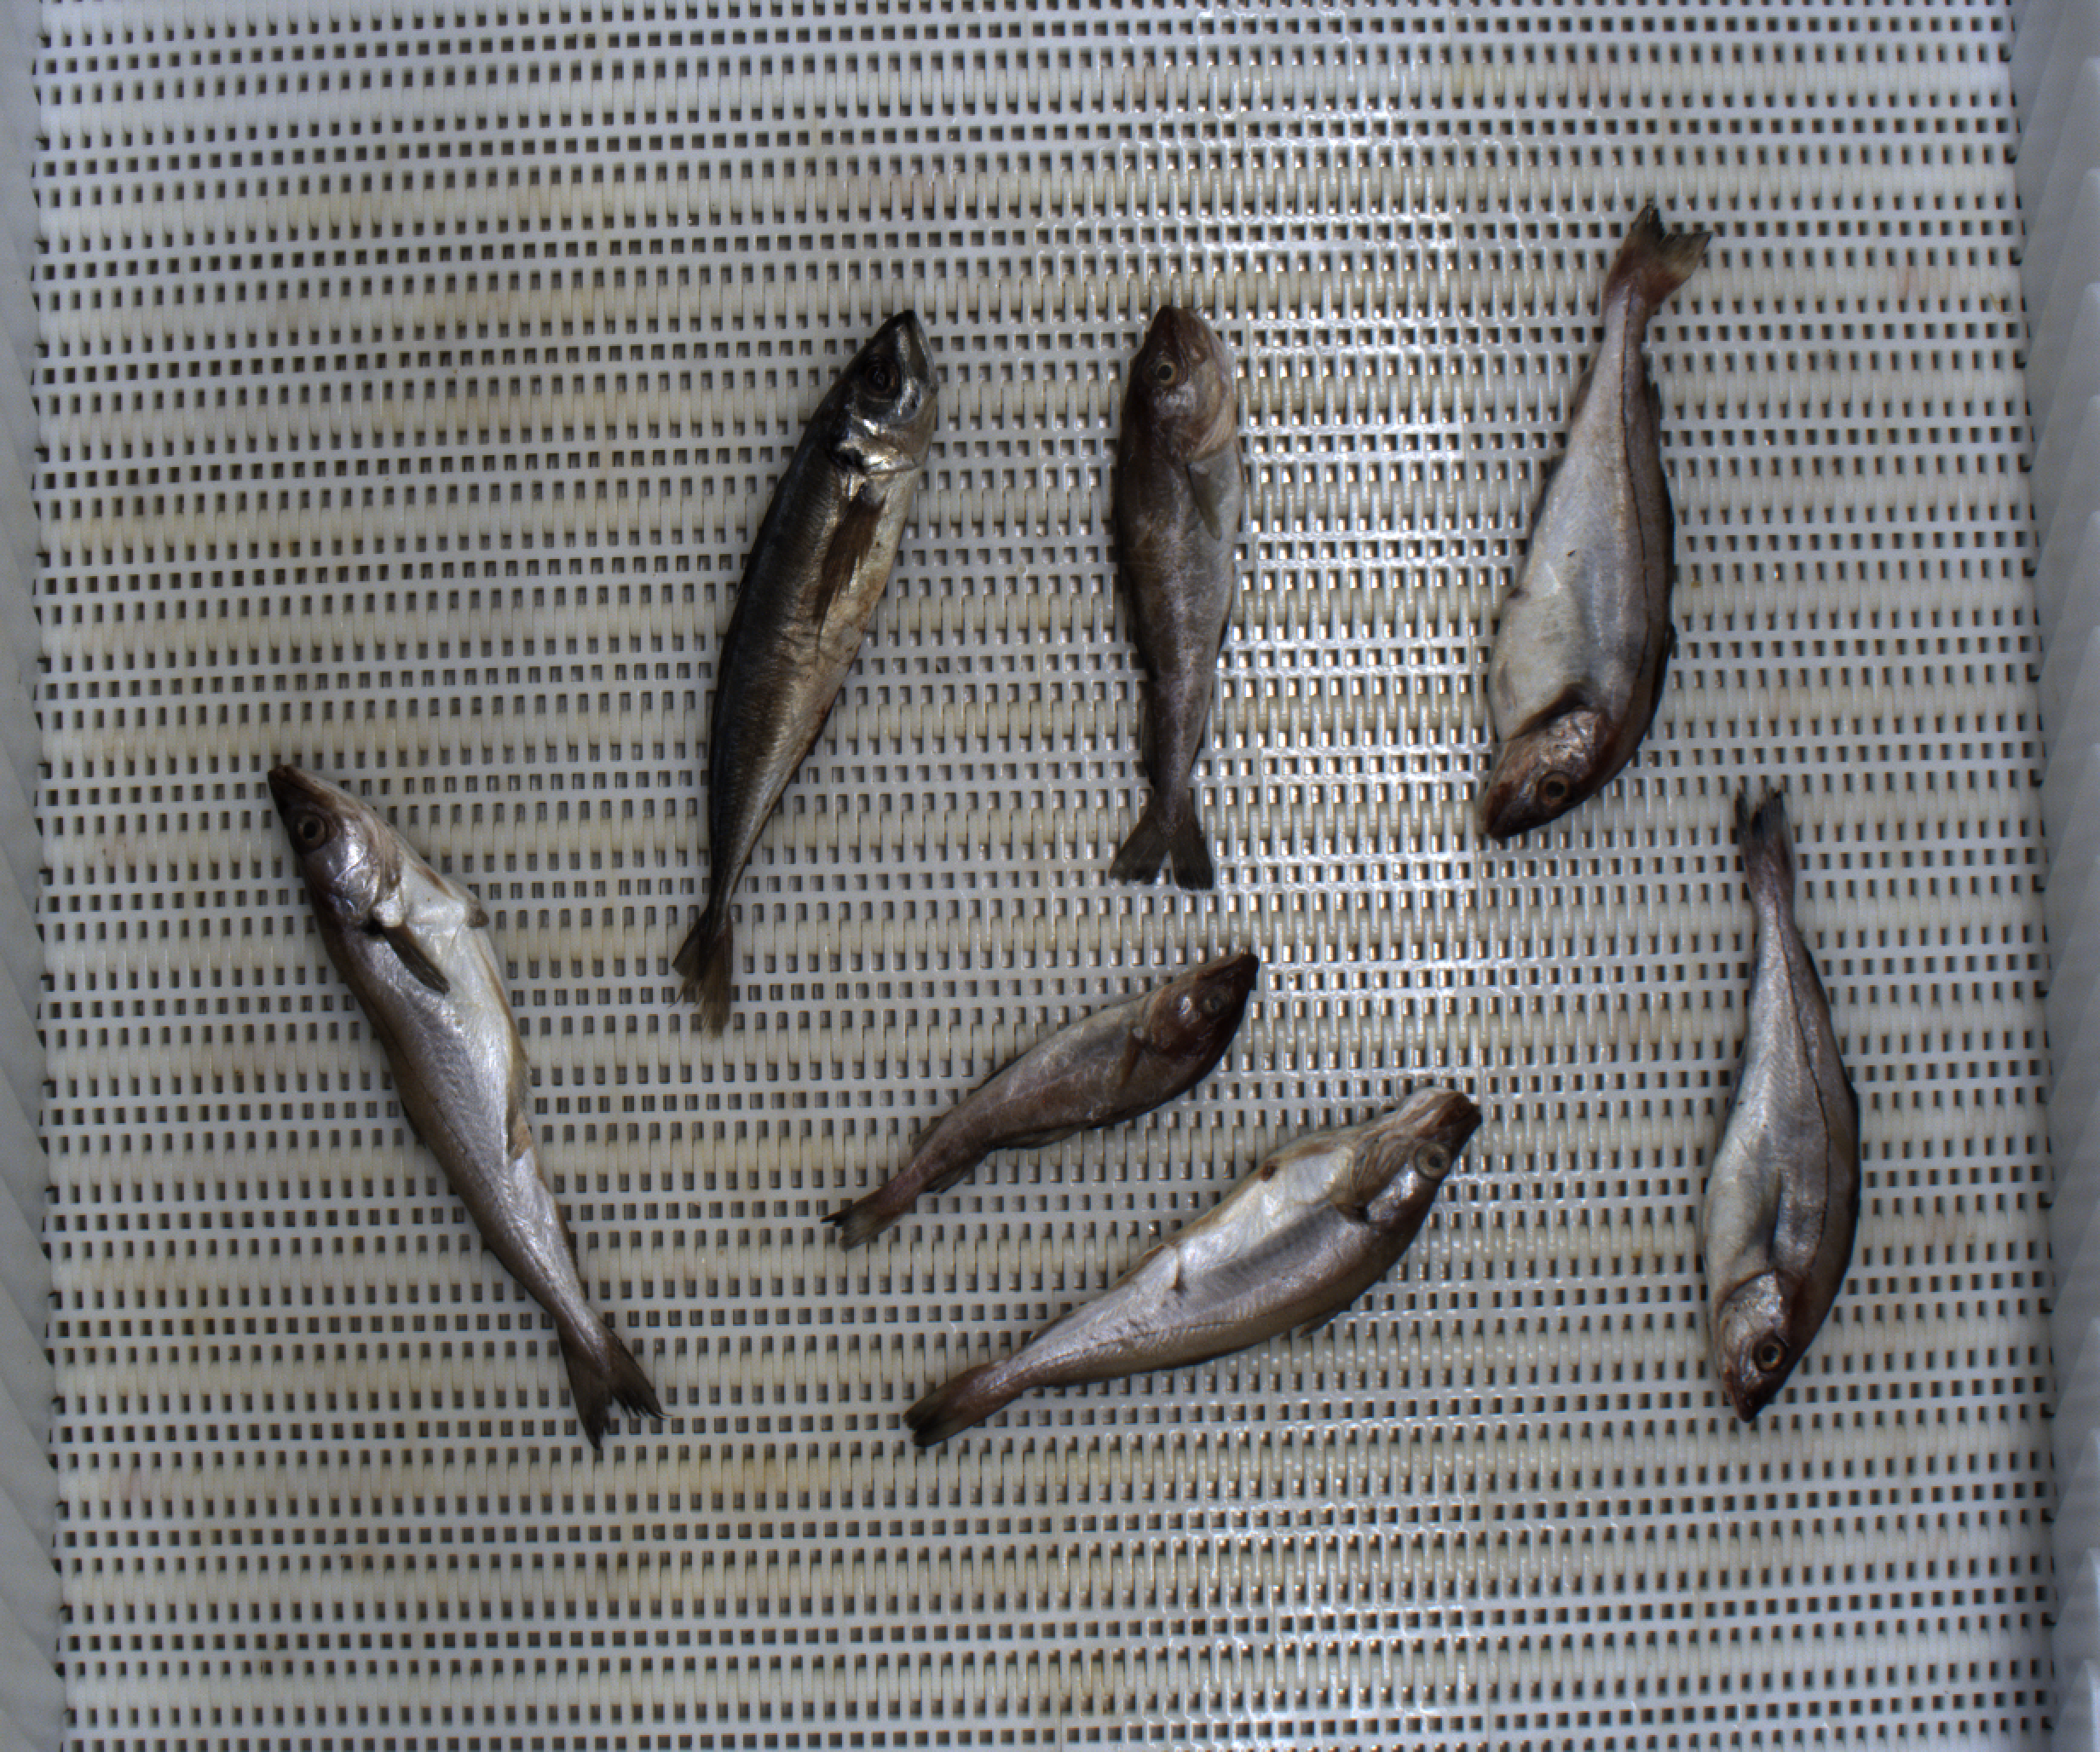
Total fish: 7
Cod: 2
Haddock: 2
Whiting: 2
Hake: 0
Horse mackerel: 1
Saithe: 0
Other: 0